Walter Buckler

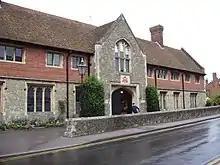
Wye College, Kent, acquired by Buckler after the dissolution

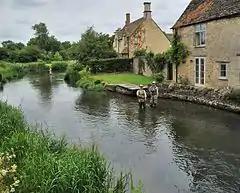
Fairford, Gloucestershire, today, where Sir Walter Buckler lived, and was buried in the church of St Mary the Virgin. The manor formerly belonged to the Tame family, and had descended to Buckler's wife Katherine Denys, widow of Edmund II Tame

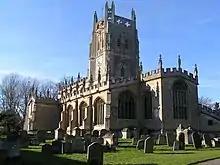
Fairford Church, with its magnificent Fairford stained glass windows, built by John Tame (d.1500), grandfather of Edmund II Tame, the first husband of Buckler's wife Katherine Denys. Burial place of Walter Buckler and of Katherine Denys and the Tames

Buckler studied in France at the University of Paris, and at the University of Oxford in England, where on 31 March 1525 he was awarded the degree of Master of Arts. He was a Fellow of Merton College, Oxford, and was appointed Canon of Cardinal College, founded in 1525 by Thomas Wolsey. After Wolsey's fall from power in 1529, Cardinal College was refounded in 1532 as King Henry VIII's College, and Buckler was again appointed Canon. On 25 June 1534 he was granted the degree of Bachelor of Divinity, although he did not take priestly orders.